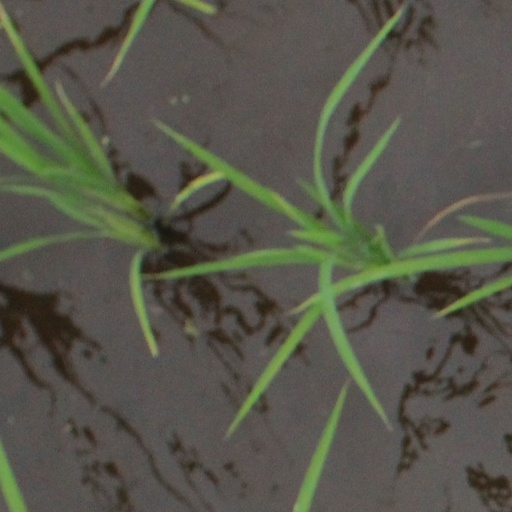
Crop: rice